AGON

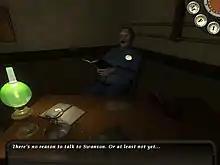
Screenshot visualizing the game interface

The player takes the role of "Professor Samuel Hunt", a cultural historian at the British museum, and explores a 3D pre-rendered environment using a 360° field of view and moving between the various locations and interacting with objects and characters by clicking. In "AGON", the cursor will change to indicate what actions players can take, ranging from arrows for movement to a cogwheel for using an object. The player has access to an on-screen dial which can open an inventory and access items; and open files allowing the player to view various documents located in the game. At the end of each episode, except episode 1, the player must face a computer-controlled character in a board game, and win in order to complete that episode. There is a slight discrepancy of the controls between the episodes; for example in "Episode 4" the Files section records conversations, whilst documents are stored within the inventory.